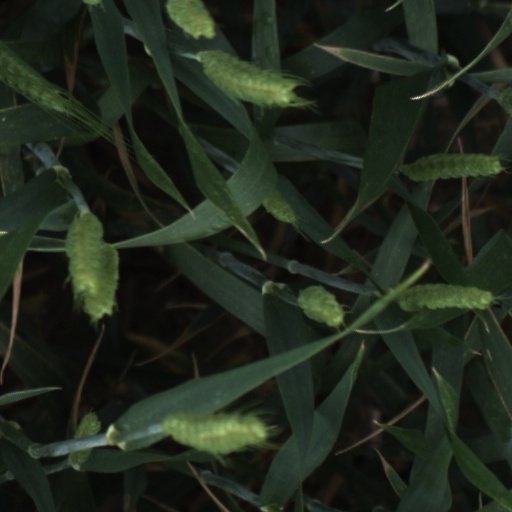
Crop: wheat